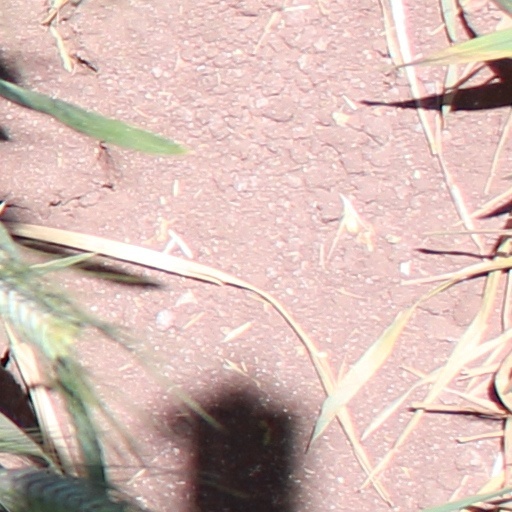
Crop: wheat